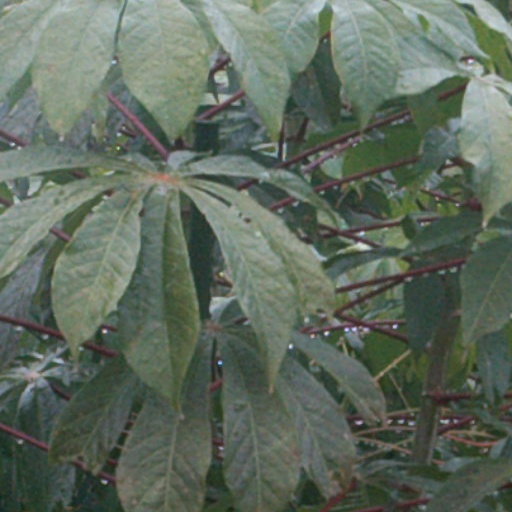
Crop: cassava